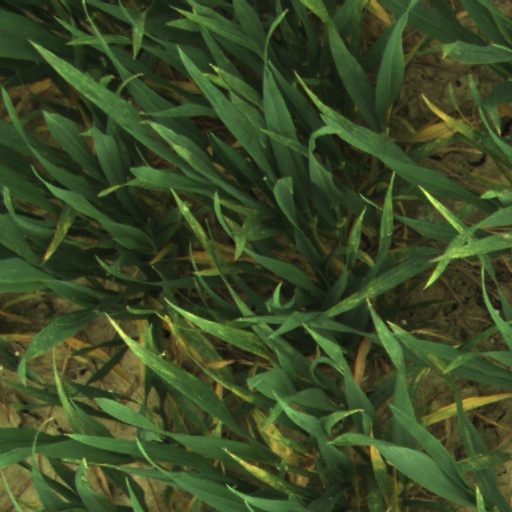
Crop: wheat